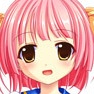
Portrait style: Anime Portrait